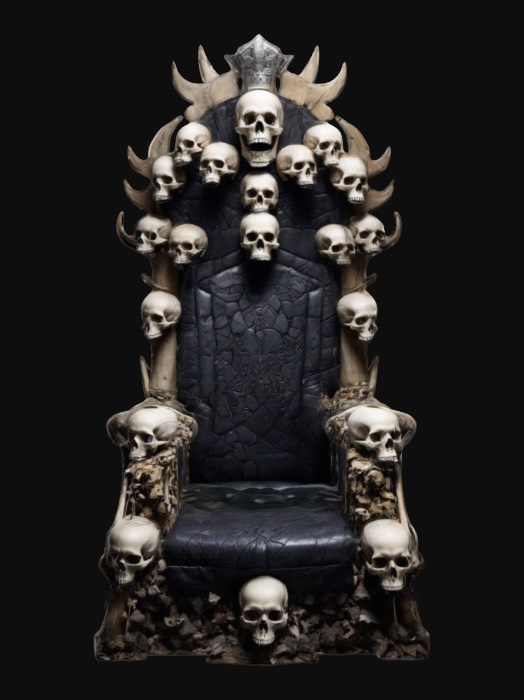
미적 점수 (1~10점): 1